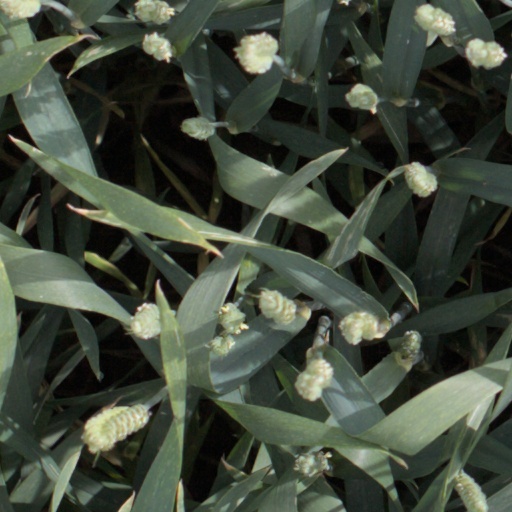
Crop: wheat